Ocoa Point

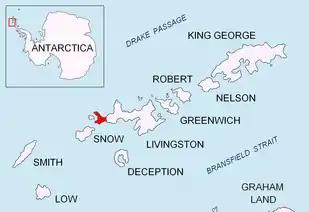
Location of Byers Peninsula, Livingston Island in the South Shetland Islands.

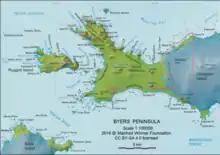
Topographic map of Byers Peninsula featuring Antarctic Specially Protected Area "ASPA 126" and its two restricted zones

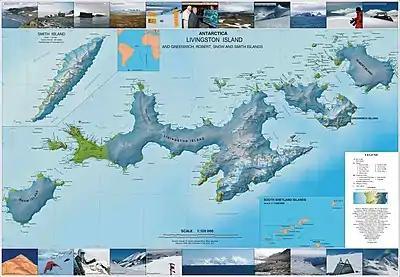
Topographic map of Livingston Island, Greenwich, Robert, Snow and Smith Islands.

Ocoa Point is a steep headland backed by raised beach terraces at the head of New Plymouth harbour in Byers Peninsula, Livingston Island in the South Shetland Islands, Antarctica. The area was visited by 19th century sealers.